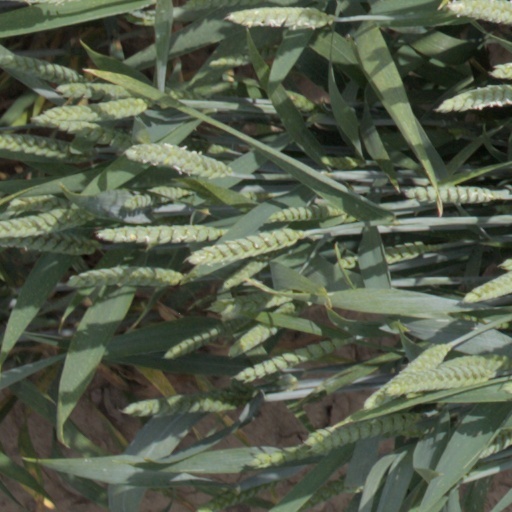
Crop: wheat